Veronica Scott

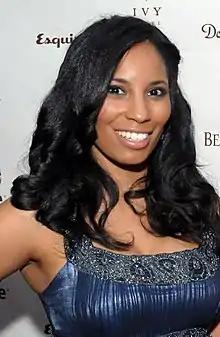

Veronica Scott (born November 19, 1986) is an American television personality, fashion designer, and entrepreneur. Scott is best known for being featured in the Current TV reality show "The Fuchsia Girls", which follows her personal and professional life as she pursues a career in the fashion industry. Scott also co-owns the fashion company and design house Fuchsia with business partner Lawren Pope.